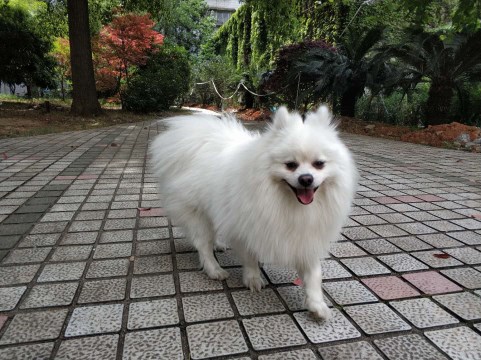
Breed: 1936-n000005-Pomeranian